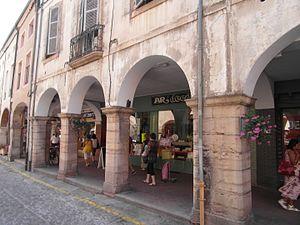
Les arcades de Louhans en juillet 2015
Louhans est une commune française située géographiquement dans la plaine de Bresse, et administrativement dans le département de Saône-et-Loire dont elle est un des chefs lieux d'arrondissement, en région Bourgogne-Franche-Comté.